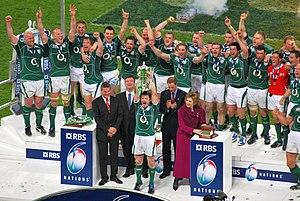
Brian Gerald O'Driscoll ou BOD, né le 21 janvier 1979 à Dublin, est un ancien joueur international irlandais de rugby à XV qui évoluait au poste de second centre. Il porte le maillot de l'équipe d'Irlande de 1999 à 2014, dont il est le capitaine à 83 reprises entre 2002 et 2012. Il évolue également avec la province du Leinster de 1999 à 2014. Il met un terme à sa carrière professionnelle le 31 mai 2014, à l'issue de la finale de la Celtic League remportée par son club face au Glasgow Warriors.
Le Tournoi des Six Nations est une compétition de rugby à XV, disputée chaque année en février et mars par les équipes d'Angleterre, d'Écosse, de France, du pays de Galles, d'Irlande et d'Italie.